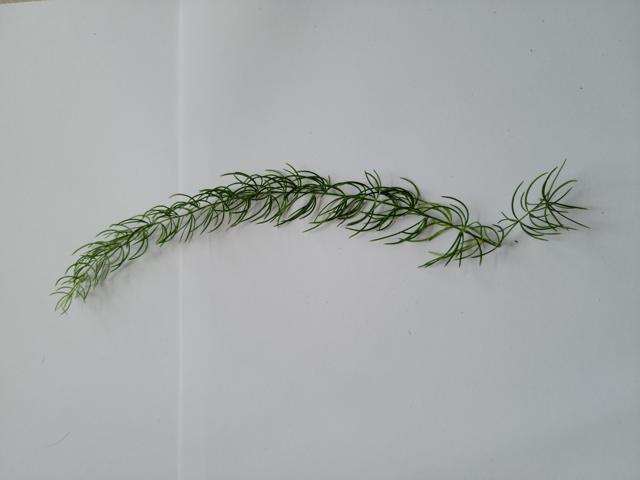
Plant: shotomuli